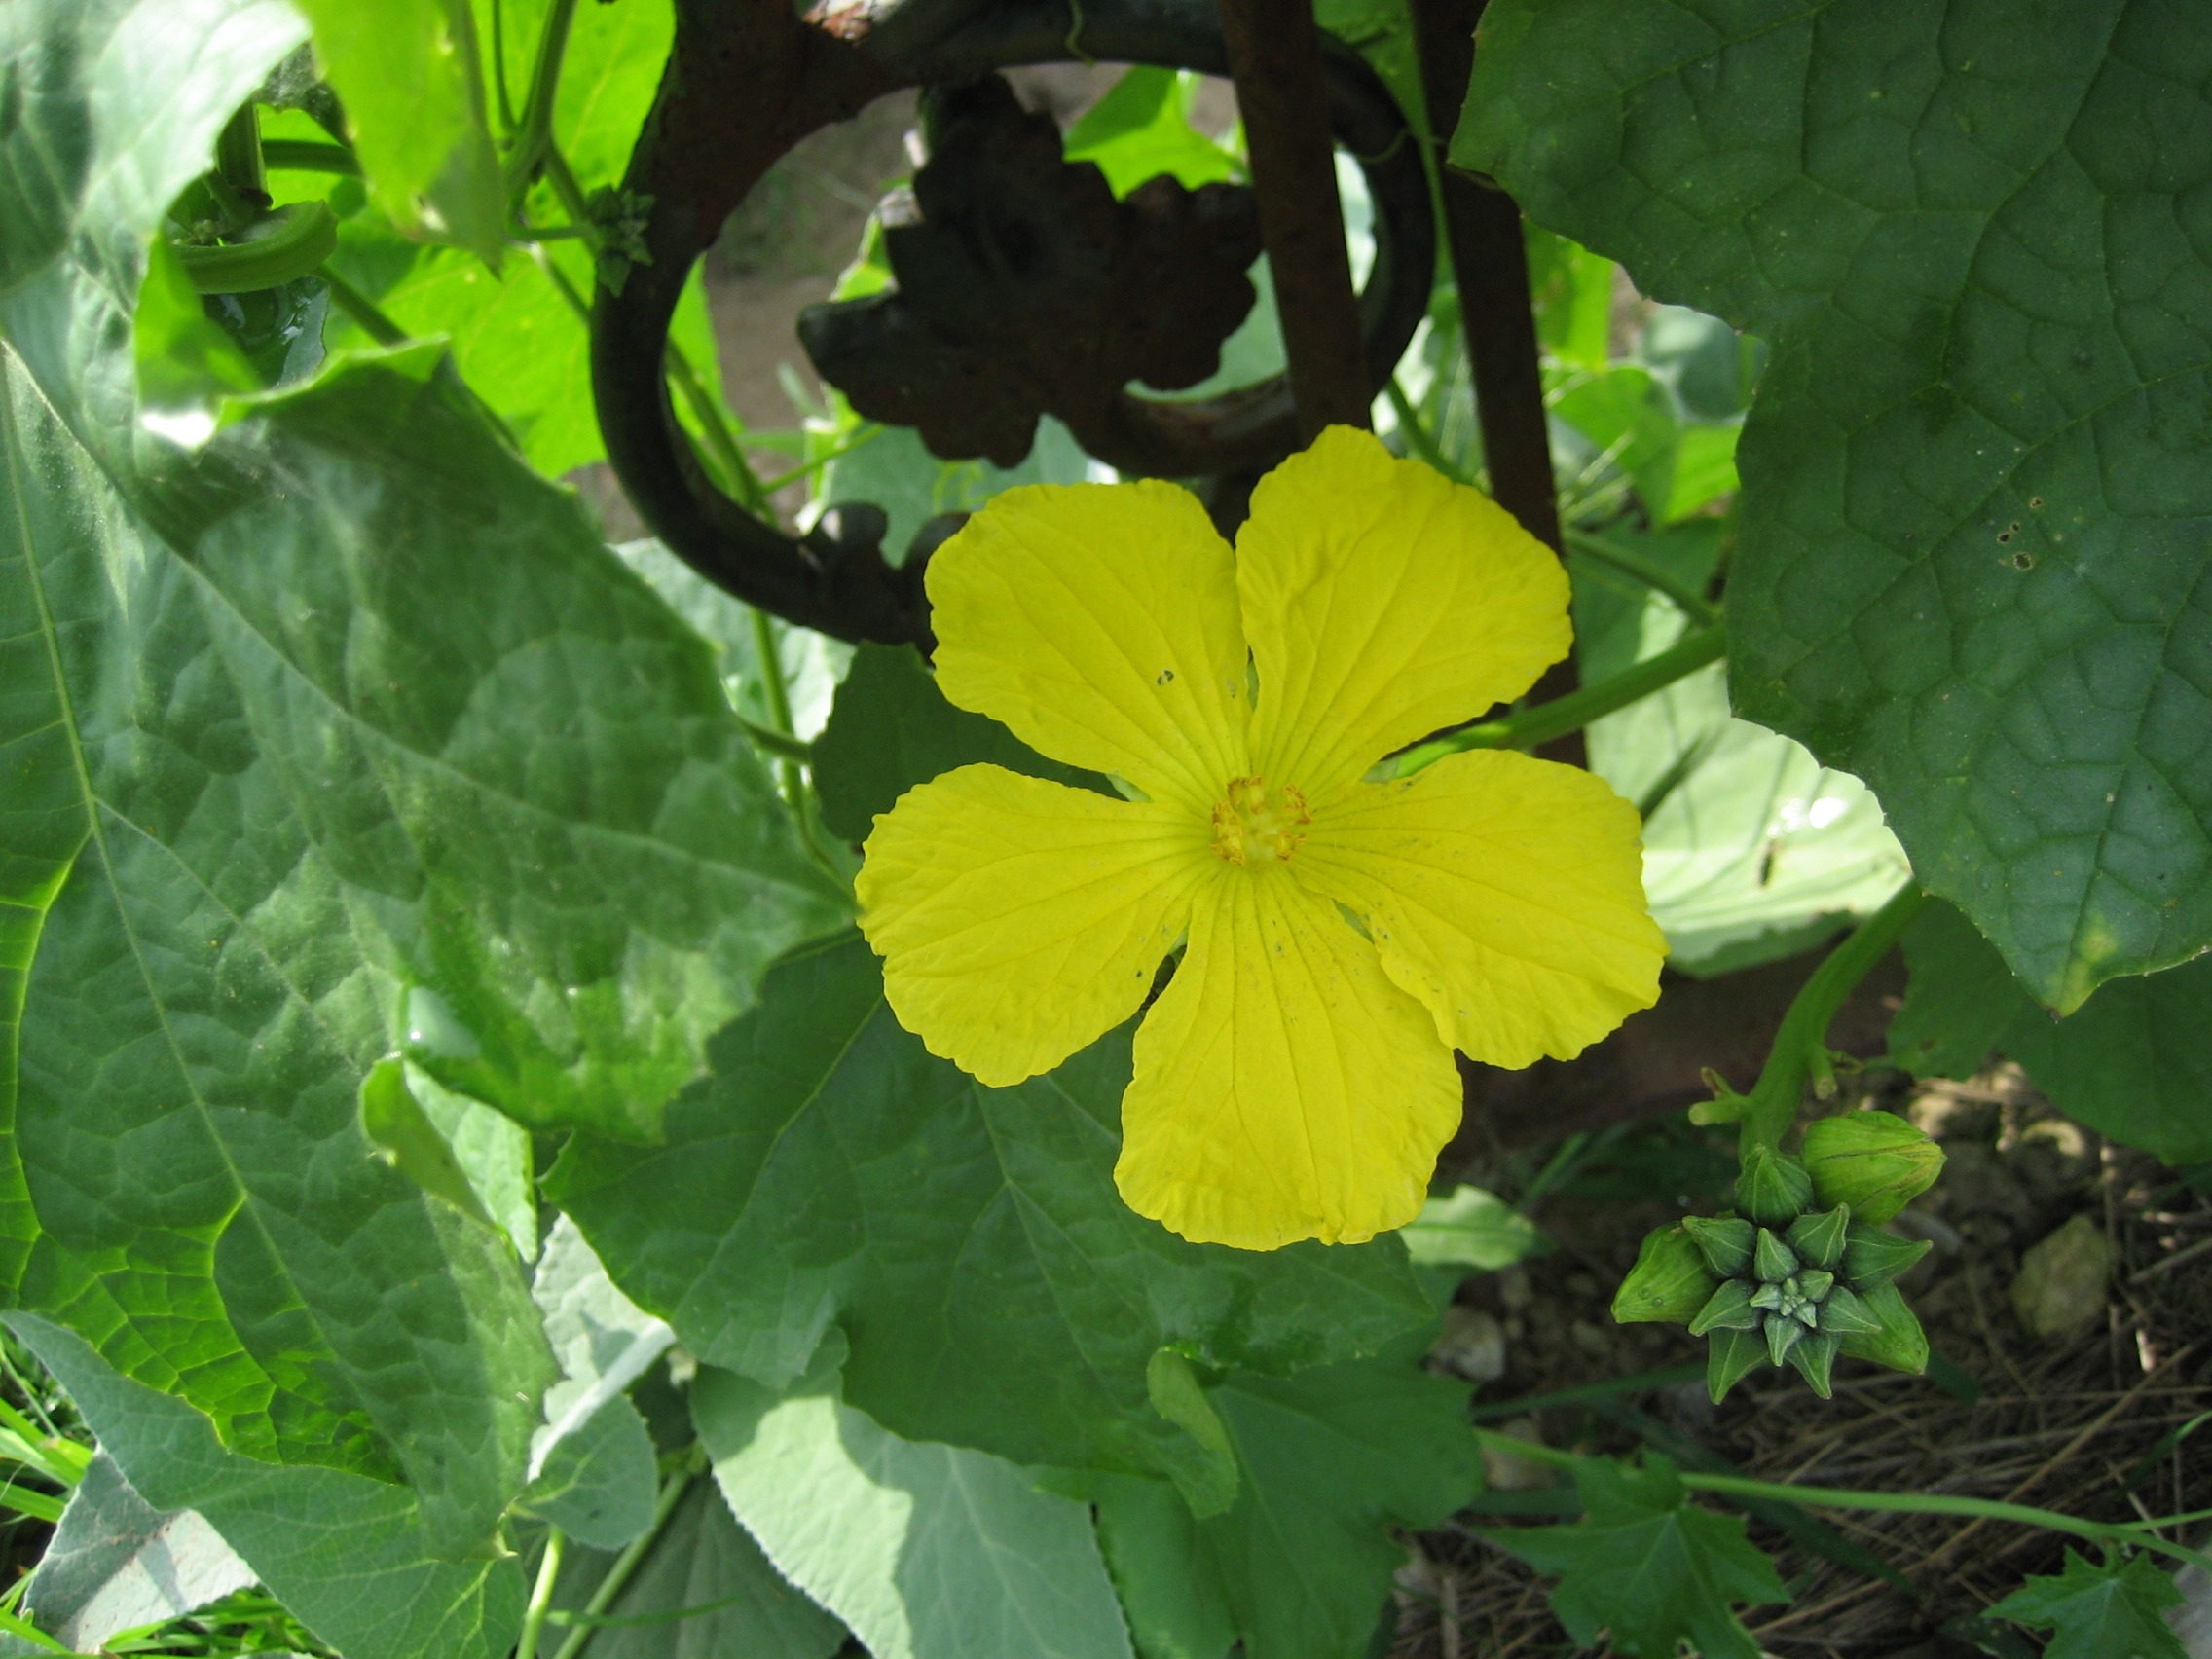
plant, vine, leaf, flower, food, green, produce, vegetable, botany, garden, flora, yellow flower, wildflower, luffa, flowering plant, annual plant, land plant, flowering vine, loofah vine, loofah flower, luffa flower